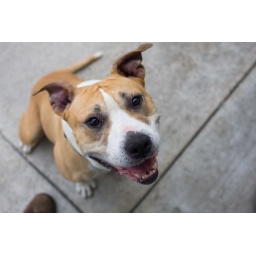
a dog in the house again! she is pretty tired right now. she has a cute snore.